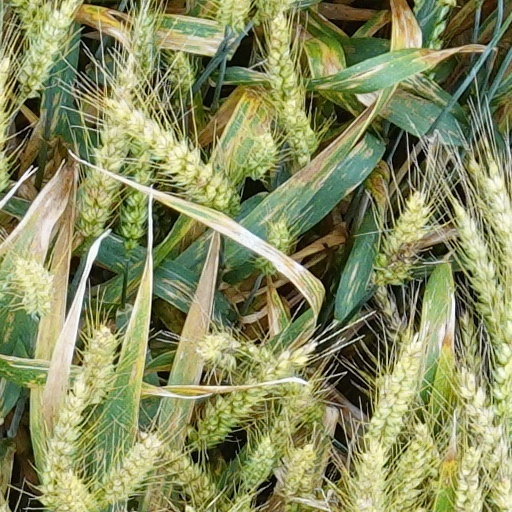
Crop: wheat